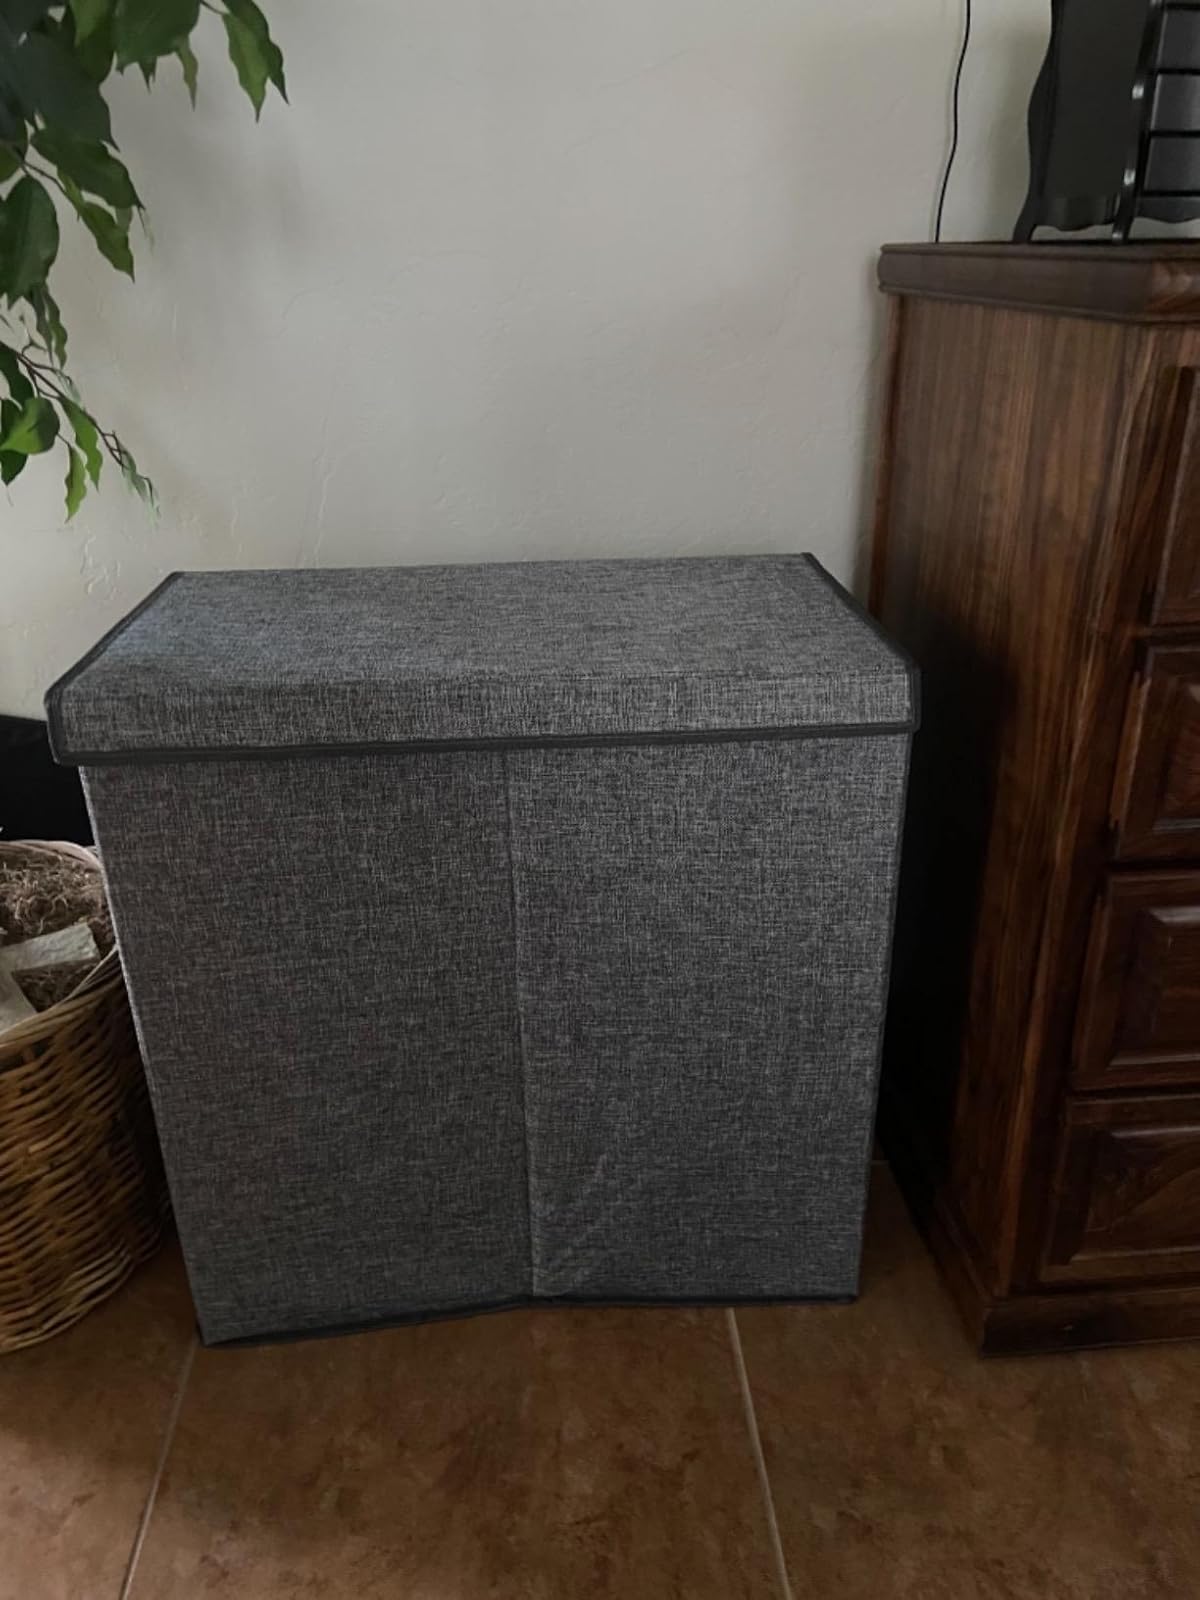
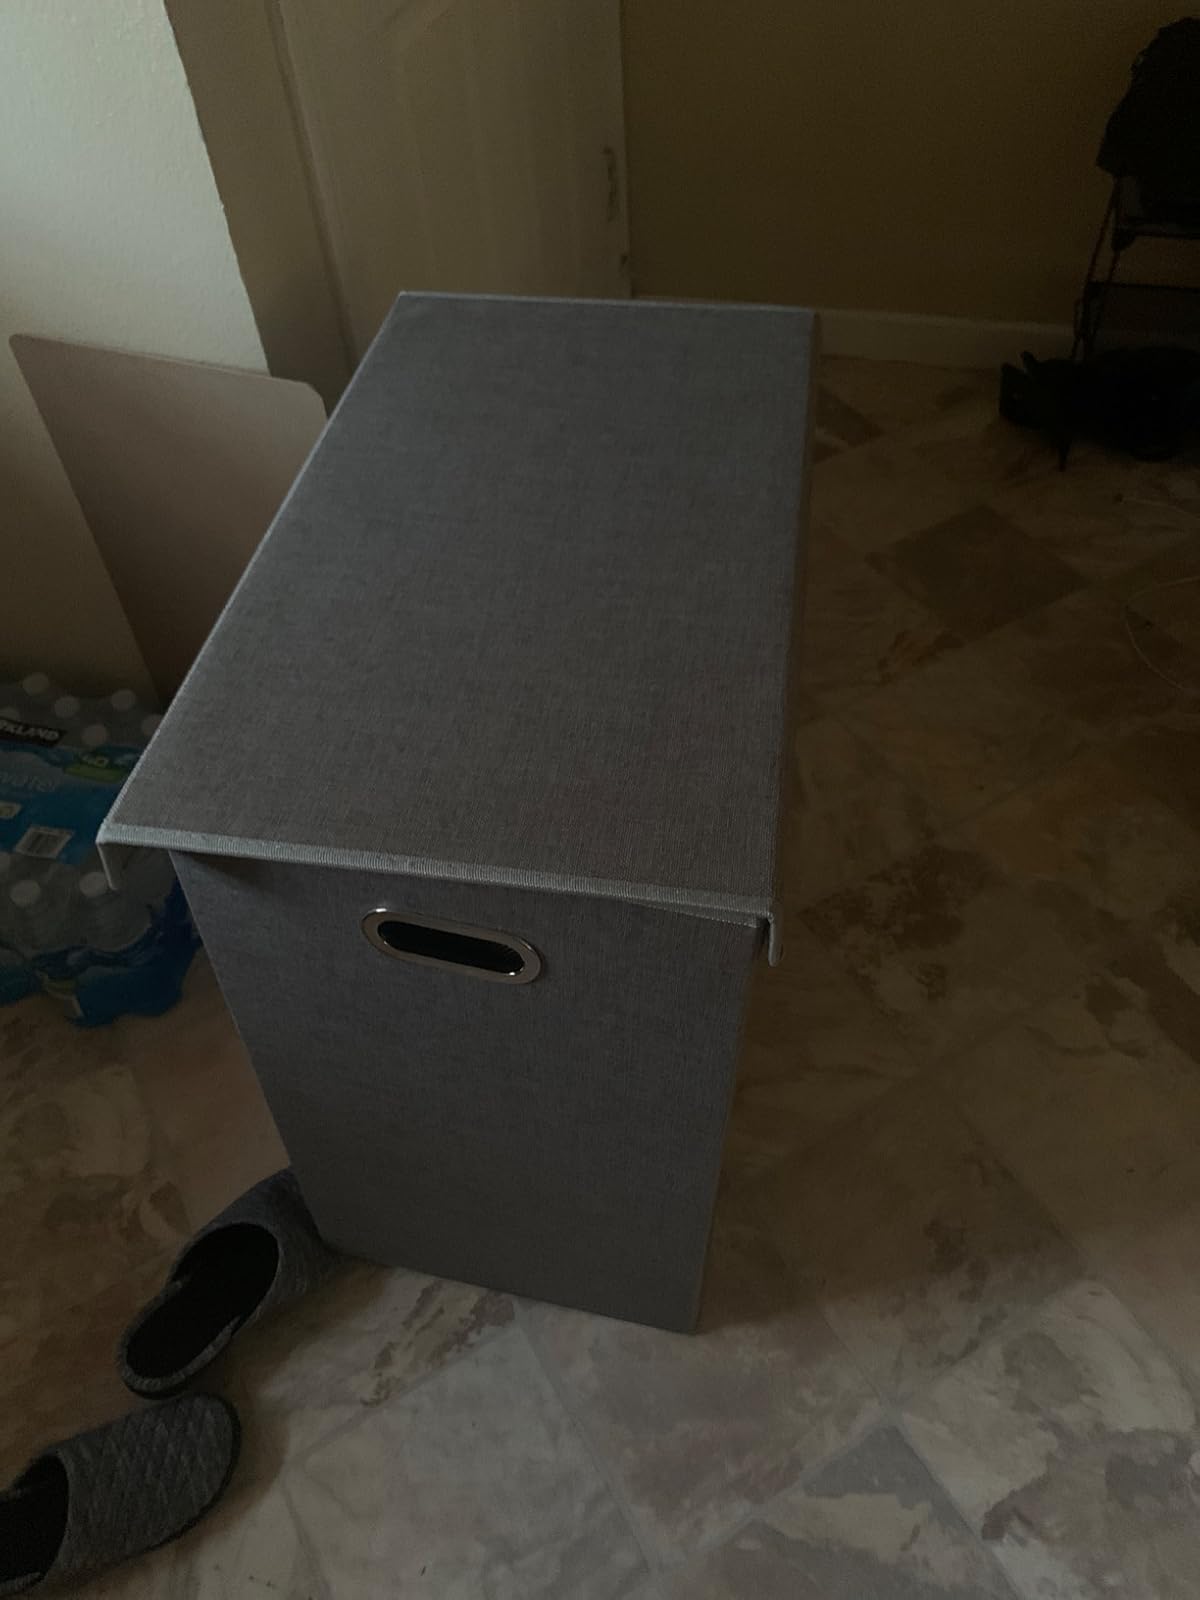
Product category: items_hamper
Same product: yes